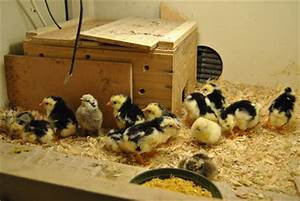
Label: chicken